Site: brandenburg
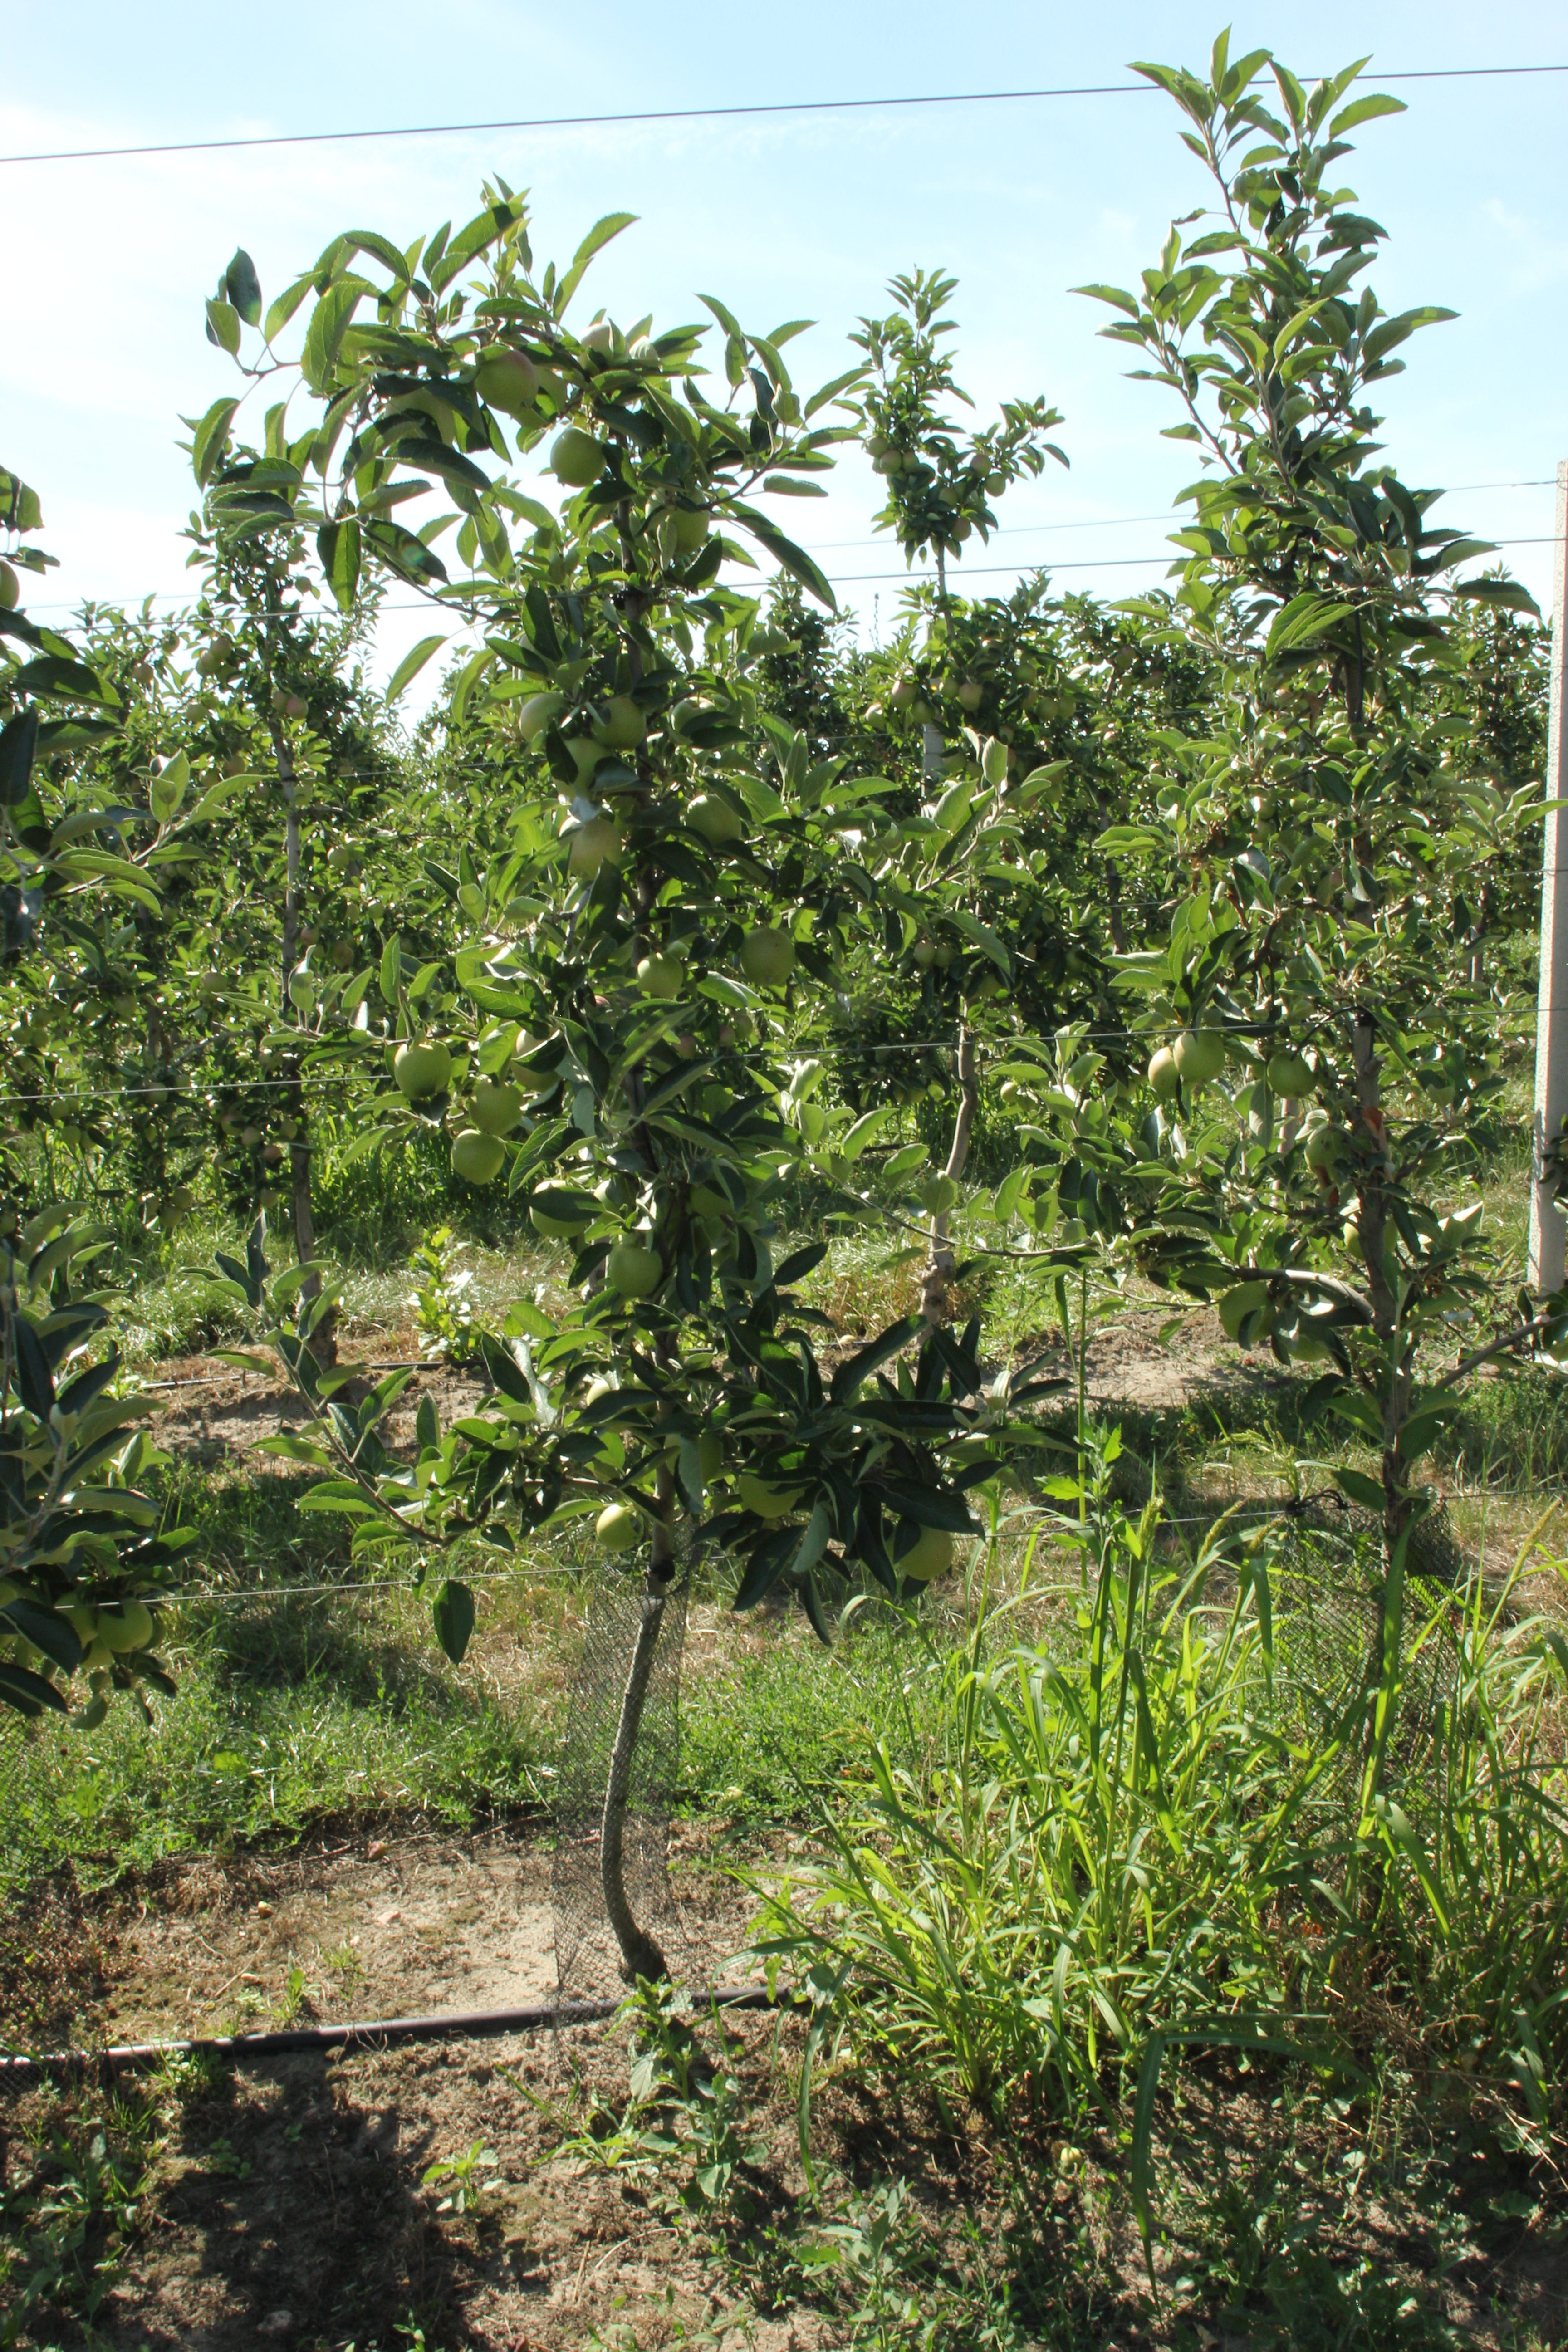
Growth stage (BBCH 77): Development of fruit